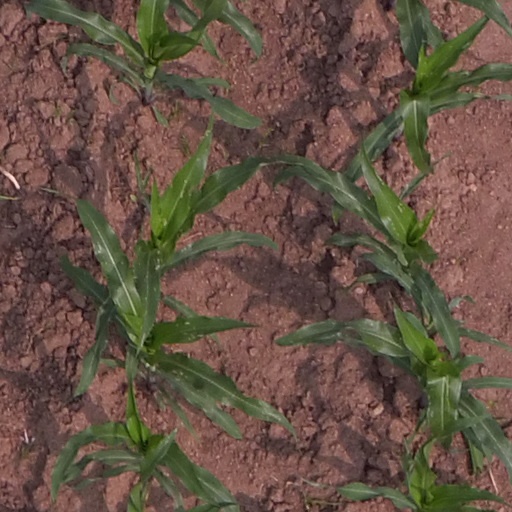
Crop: maize; corn